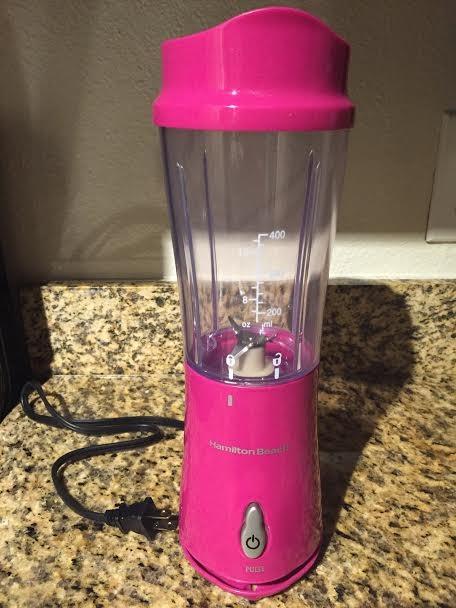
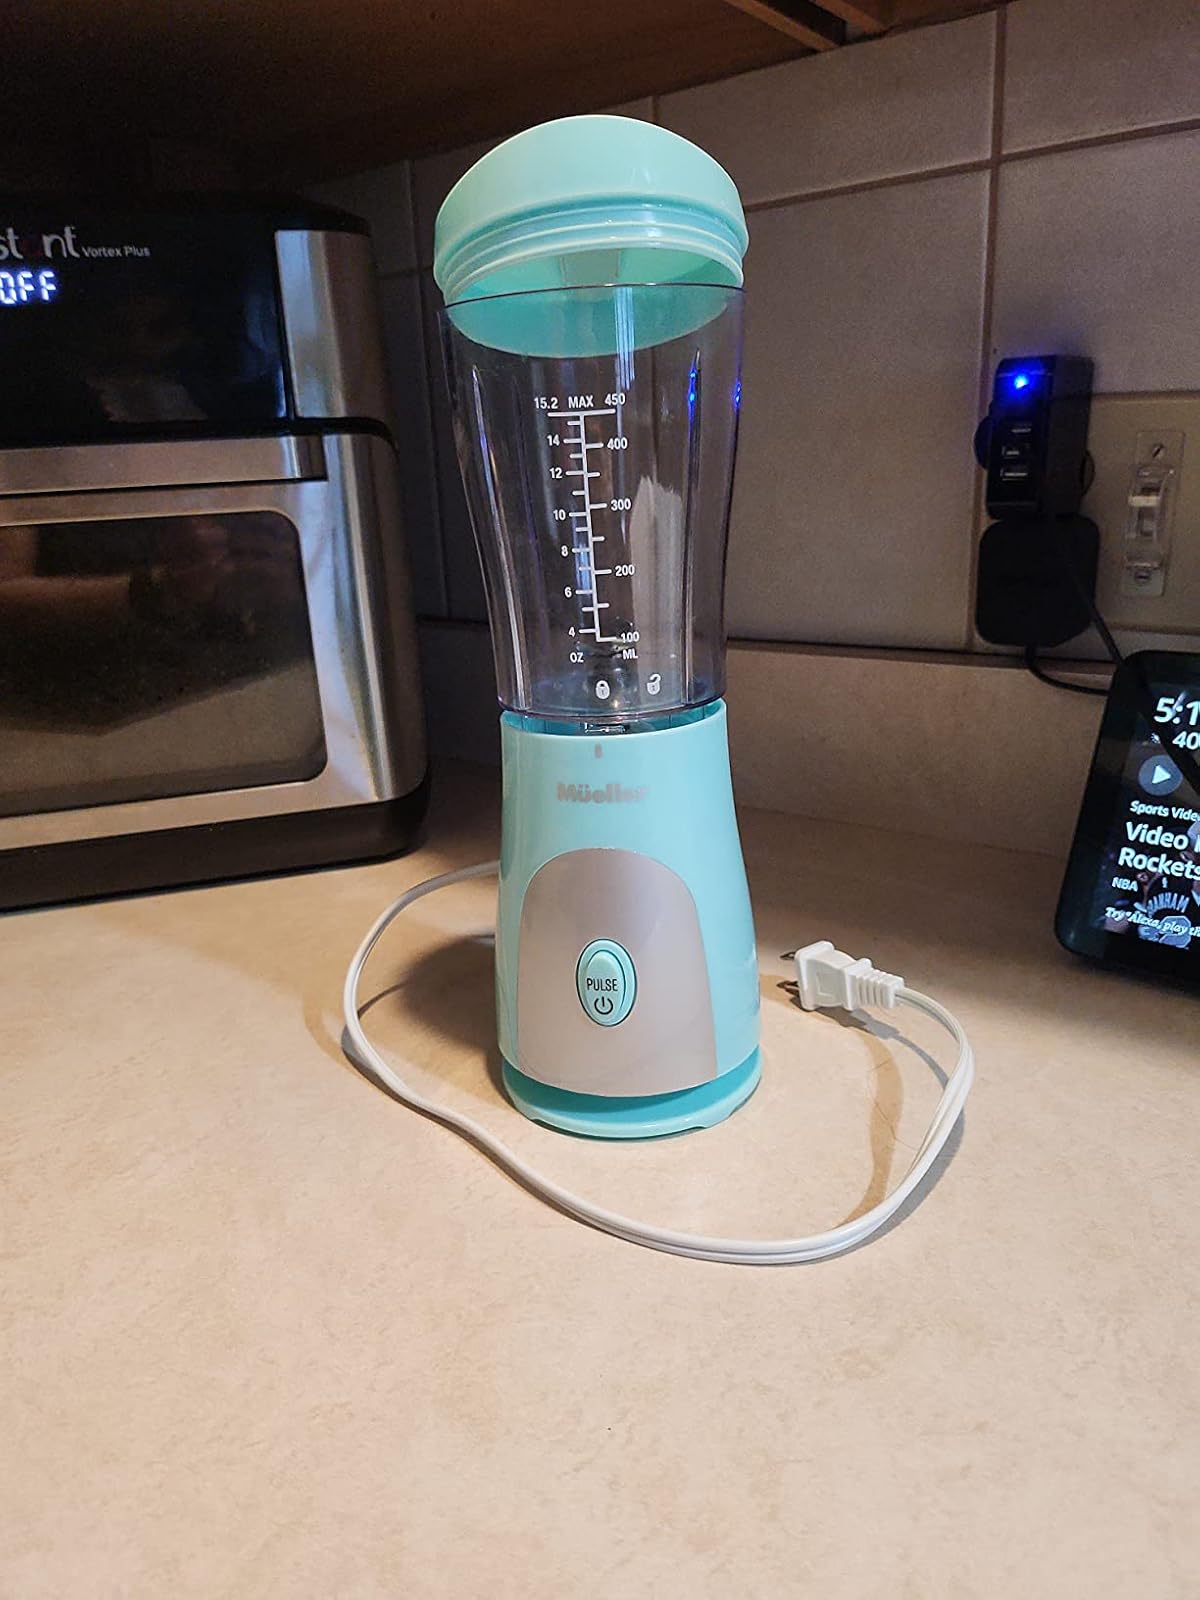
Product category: items_blender
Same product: no